List of orders of battle for the British 2nd Division

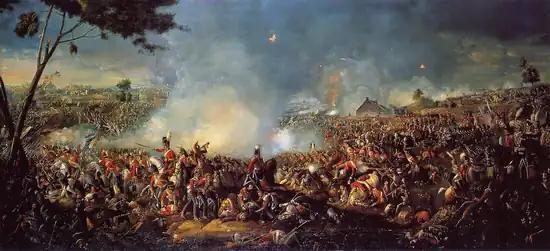
A depiction of the Battle of Waterloo by William Sadler. The painting provides an idea of how the division would have looked, and operated.

During the Napoleonic Wars (1803–1815), the British Army grew in size. On 18 June 1809, Lieutenant-General Arthur Wellesley, commander of the British forces in Spain and Portugal, ordered the creation of four divisions, including the 2nd Division. During the division's first action of the Peninsular War (the name given to Napoleonic Wars fought in Spain and Portugal), the Battle of Talavera (1809), it was 3,905 men strong. By the next year, it had grown to a strength of 10,677 men. It roughly maintained this strength for the rest of the Peninsular War, and was disbanded when the fighting ended in 1814. It was reformed on 11 April 1815, in the Southern Netherlands (modern-day Belgium), on the resumption of hostilities. It fought at the Battle of Waterloo, where it had a strength of 6,833 men. It then marched into France. Shortly after, the Napoleonic Wars came to a conclusion. The division remained within the restored French kingdom, as part of the British Army of Occupation. In December 1818, the Army of Occupation and the division were disbanded and the troops returned to Britain.